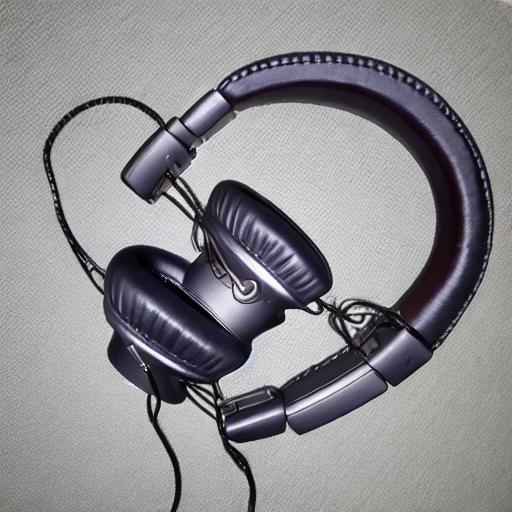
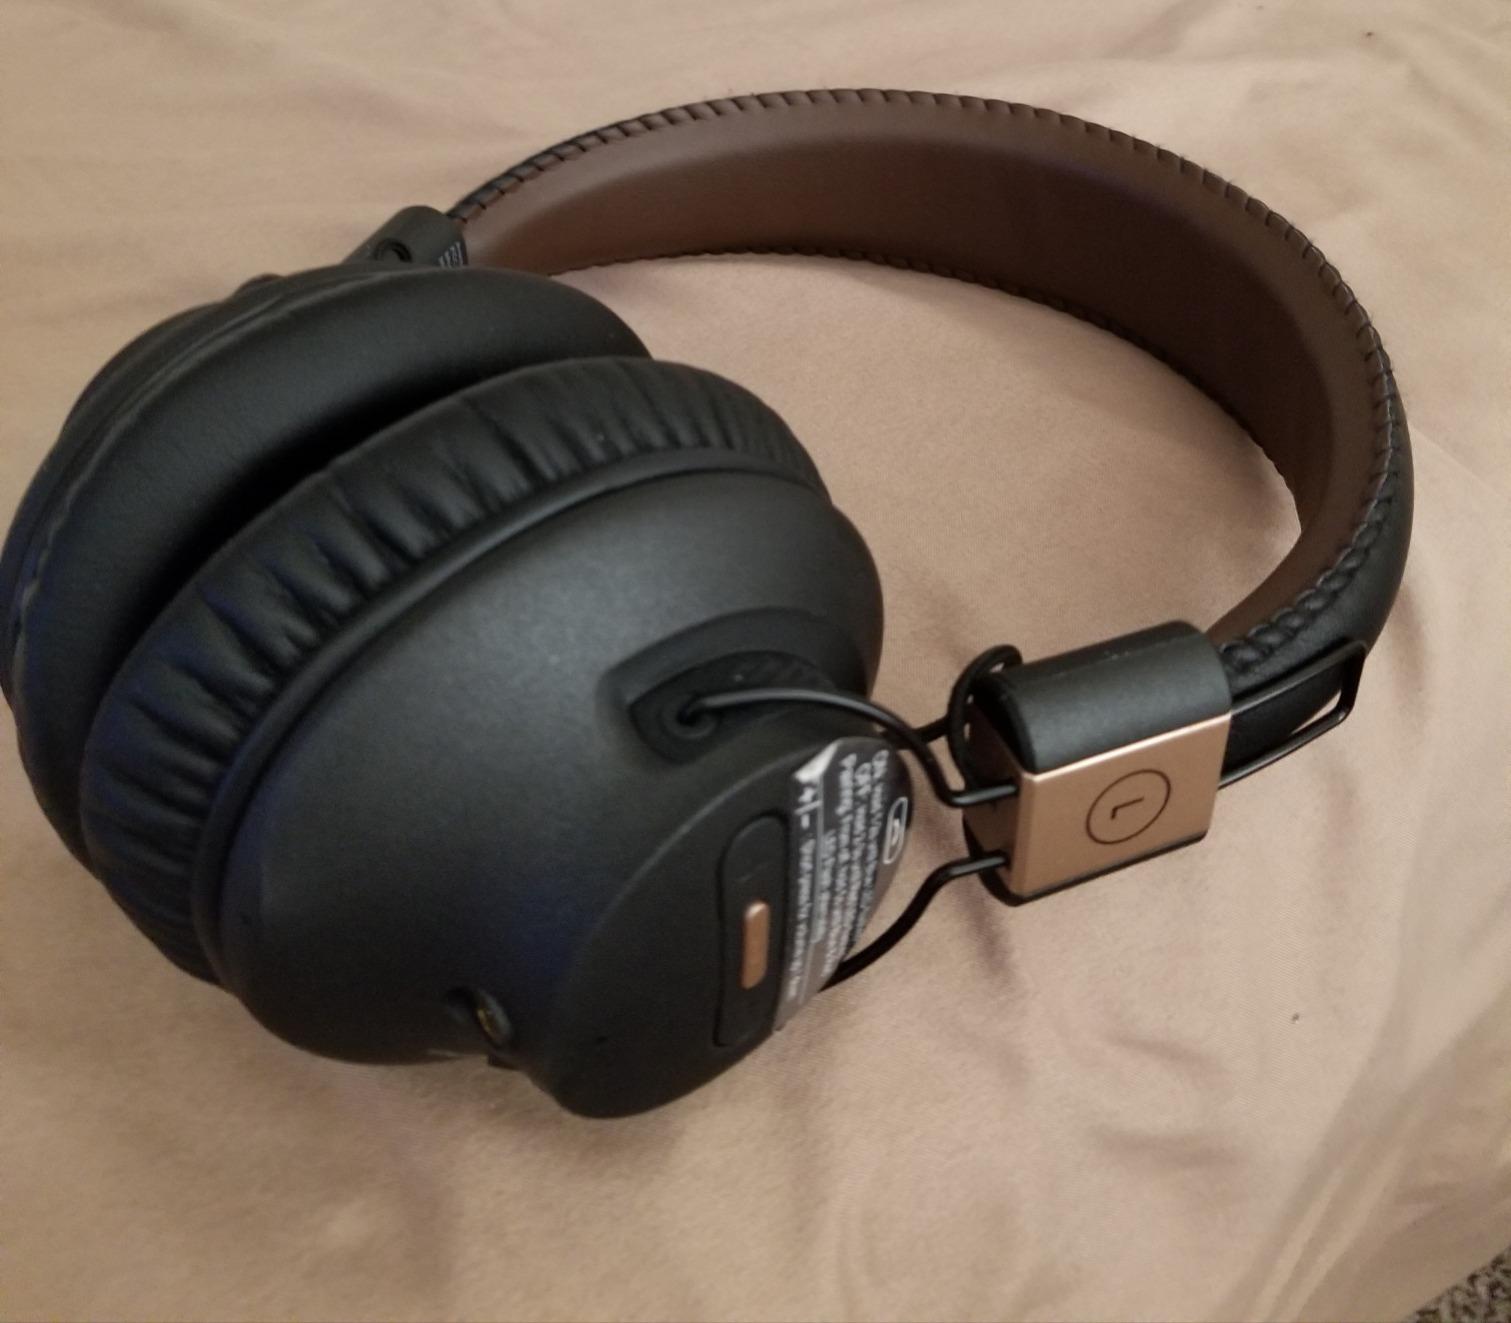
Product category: headphones
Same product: no